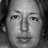
Emotion: sad